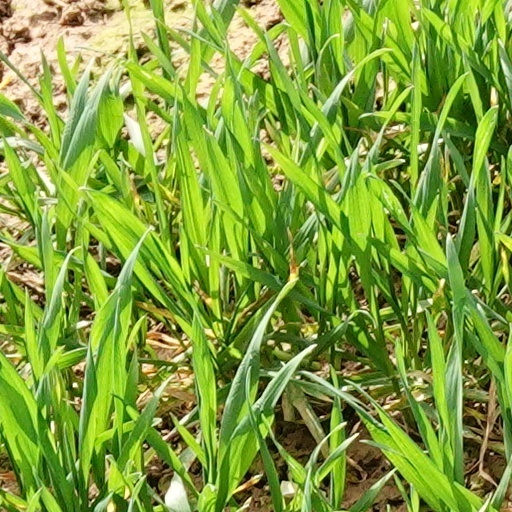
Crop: wheat